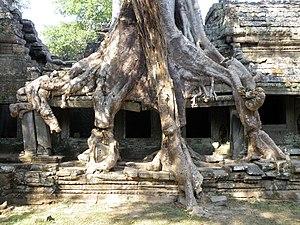
Cambodge - Angkor - Le PreahKhan
Le Preah Khan est un temple bouddhiste construit par le roi khmer Jayavarman VII vers 1191 au nord de la cité d'Angkor Thom, sur le site d'Angkor au Cambodge.